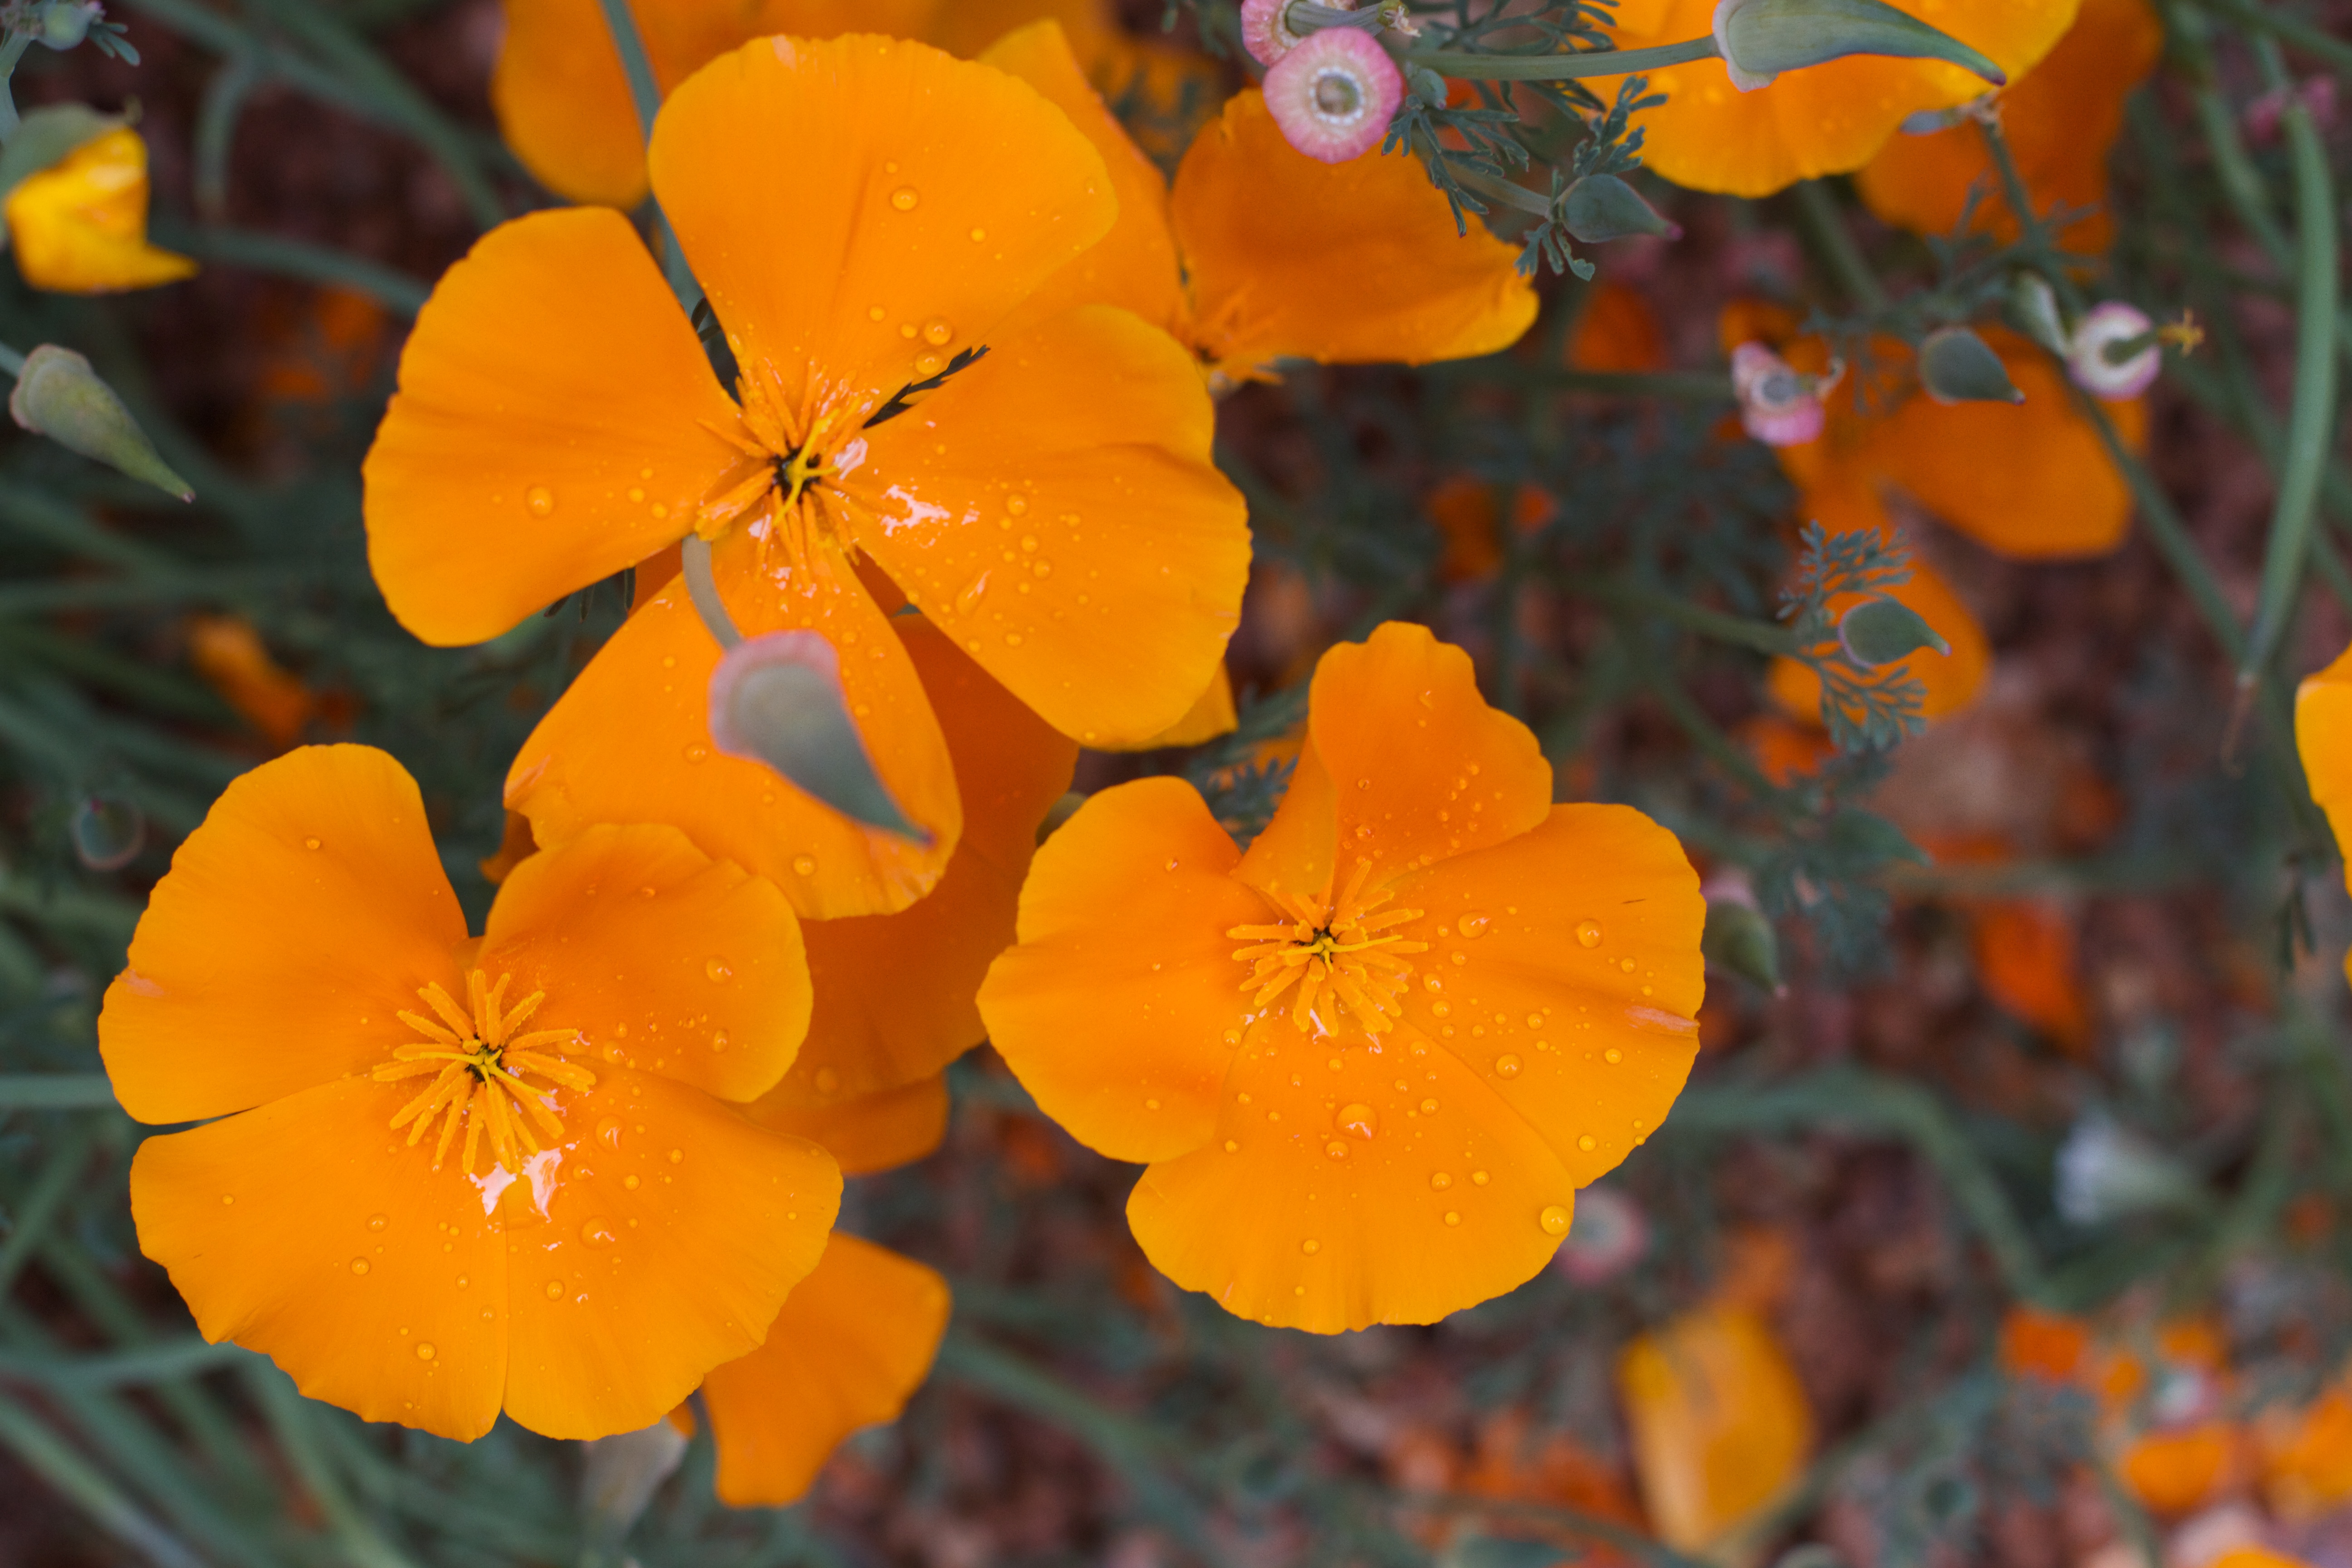
nature, plant, leaf, flower, petal, autumn, botany, yellow, flora, season, wildflower, macro photography, flowering plant, eschscholzia californica, annual plant, land plant